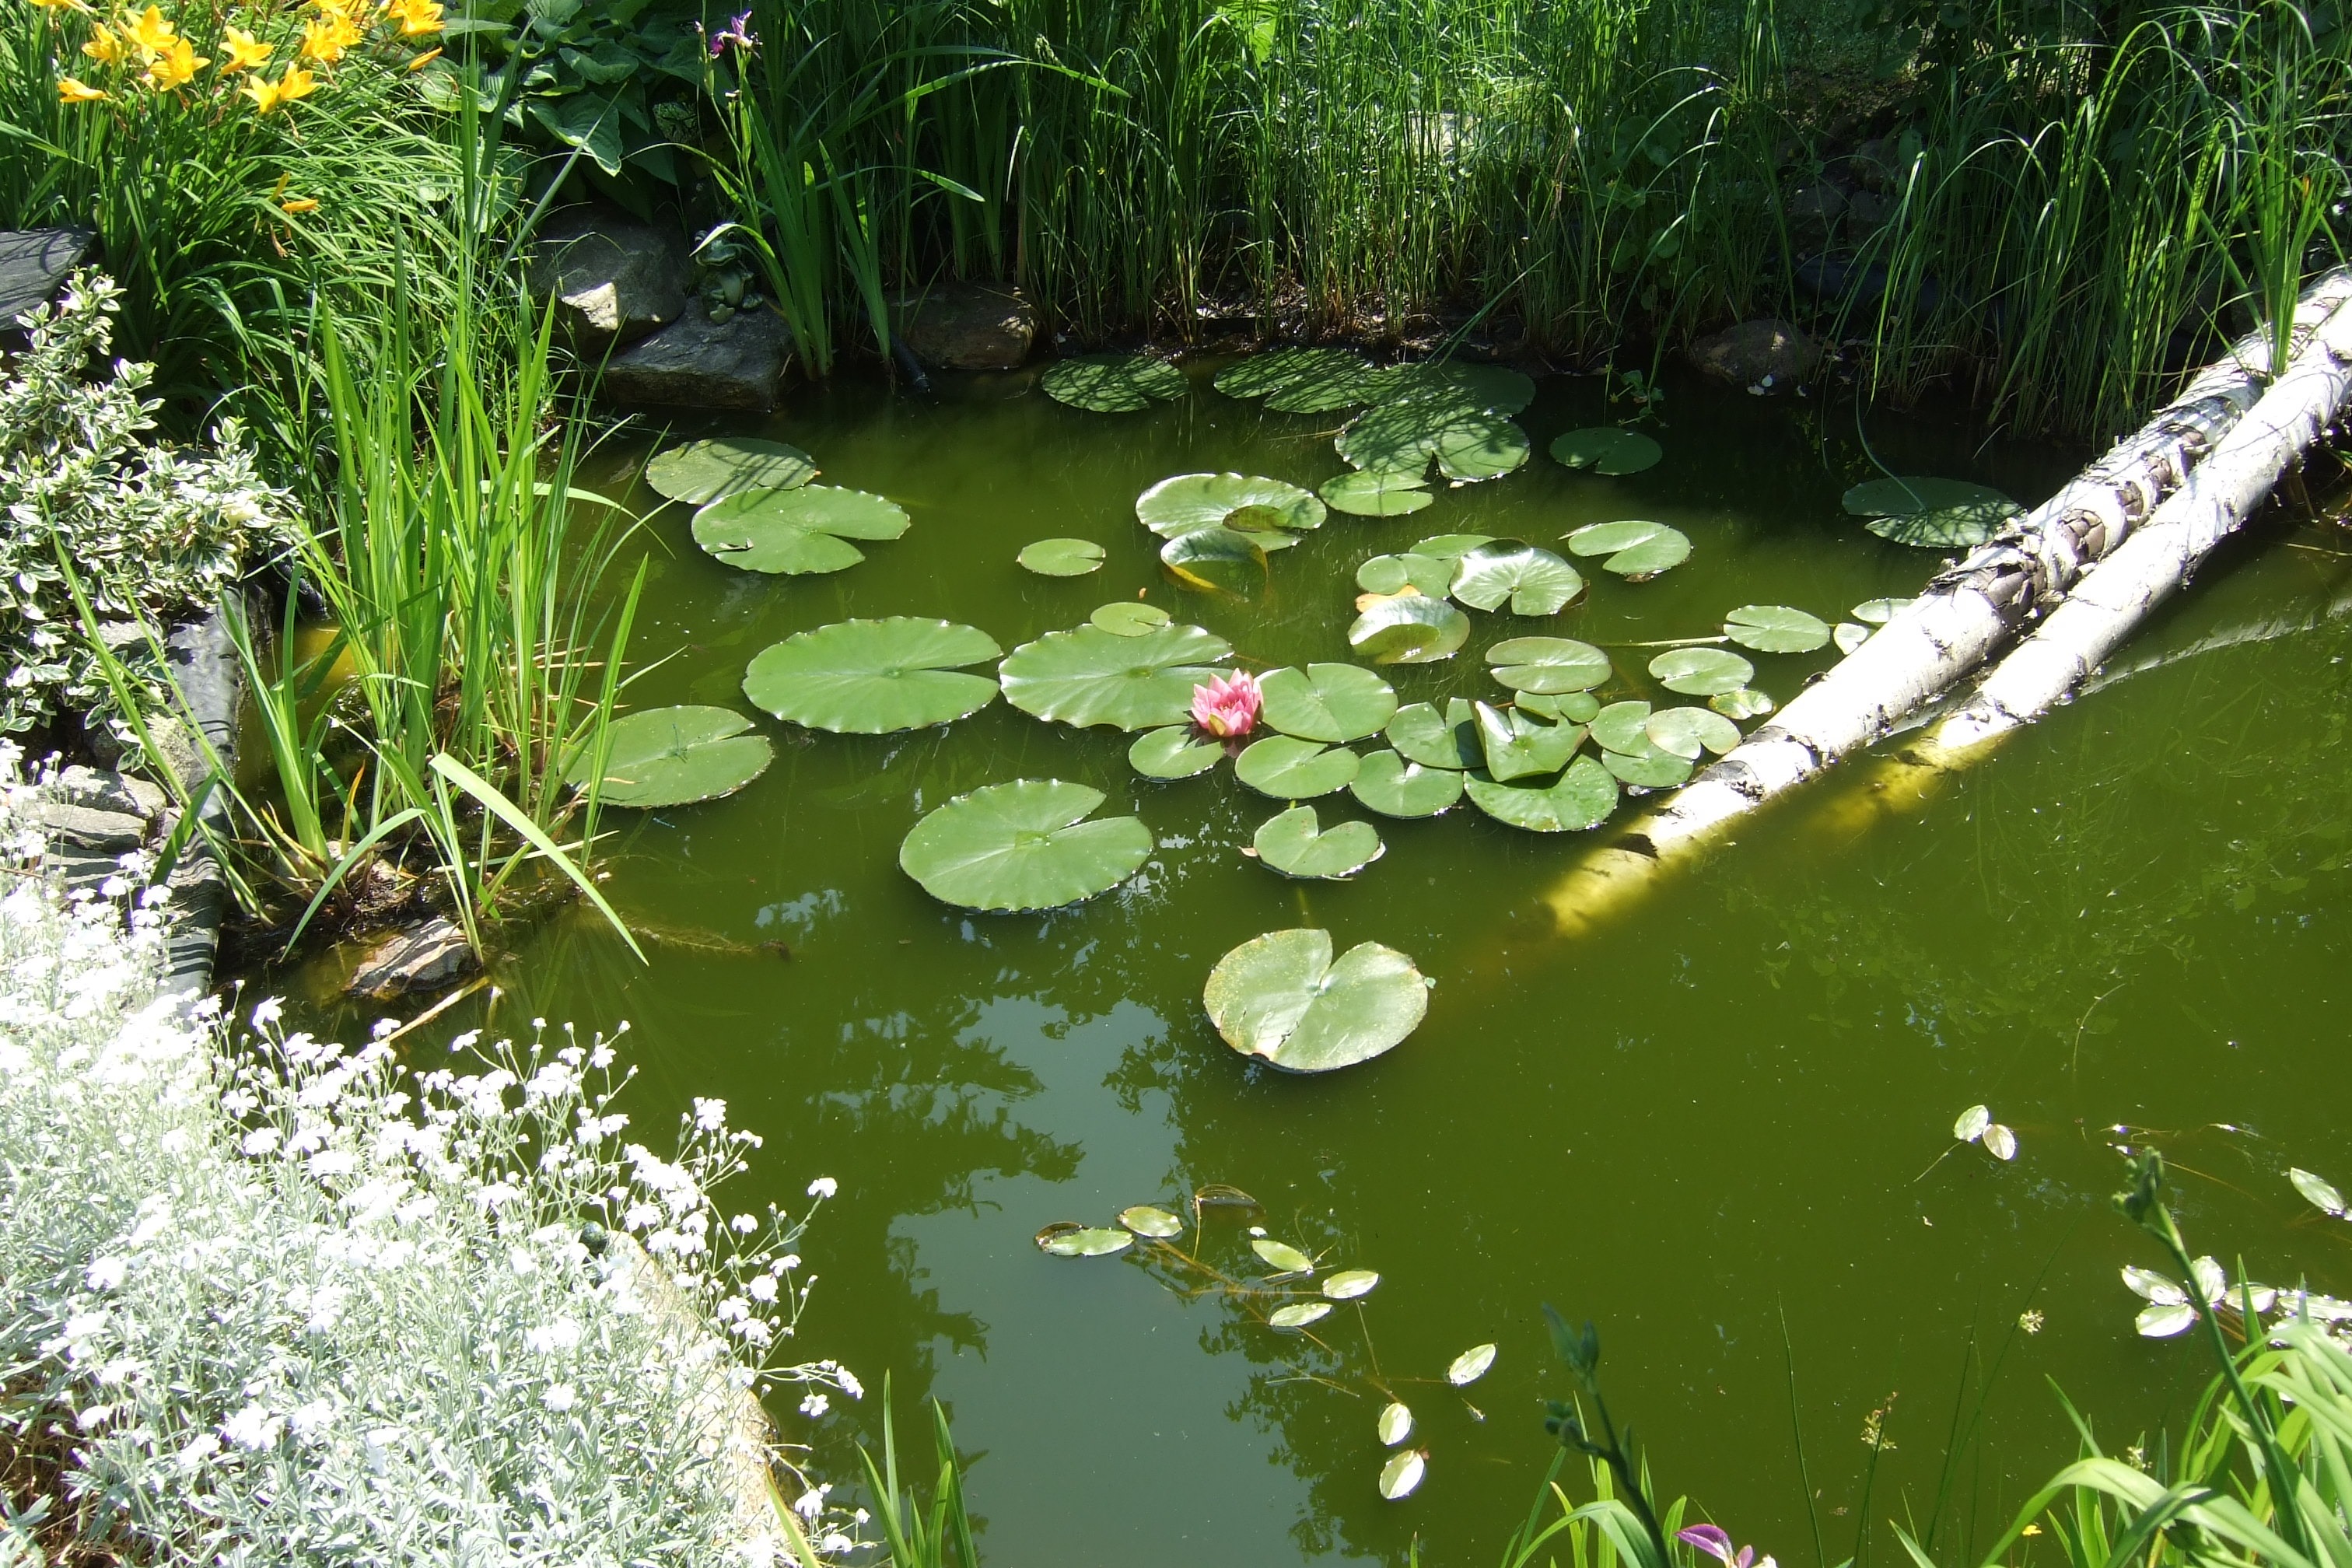
water, wood, flower, pond, stream, green, botany, garden, aquatic plant, flora, body of water, water lily, watercourse, nuphar, garden pond, fish pond